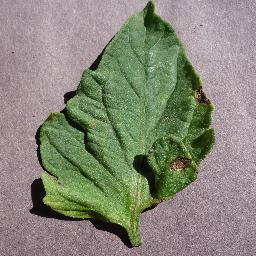
Label: Tomato___Early_blight